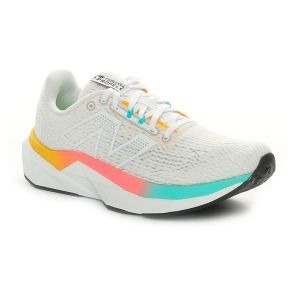
New Balance Scarpa da Running Donna  Fuelcell Propel V5 Bianco   Sconto 30%
Prezzo: 91,00 €